Marcus Cooper (American football)

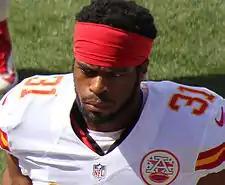
Cooper with the Kansas City Chiefs in 2014

Marcus Cooper Sr. (born February 1, 1990) is an American former professional football cornerback. He was selected by the San Francisco 49ers in the seventh round of the 2013 NFL draft. He played college football for Rutgers Scarlet Knights. Cooper was also a member of the Kansas City Chiefs, Arizona Cardinals, Chicago Bears, Detroit Lions, and New York Jets.